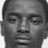
Emotion: neutral